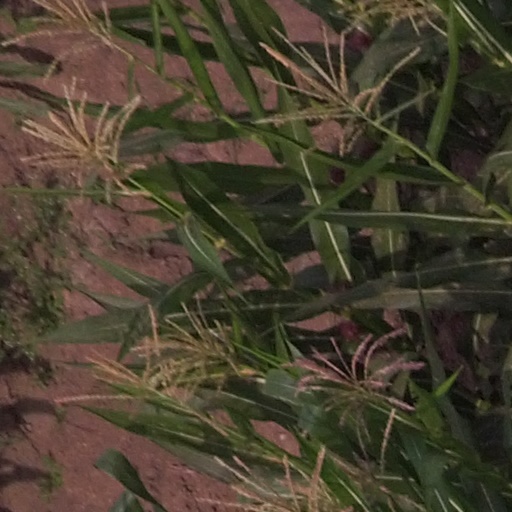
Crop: maize; corn